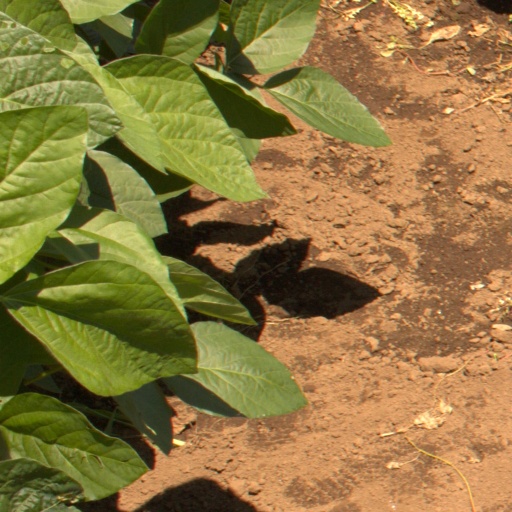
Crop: soybean